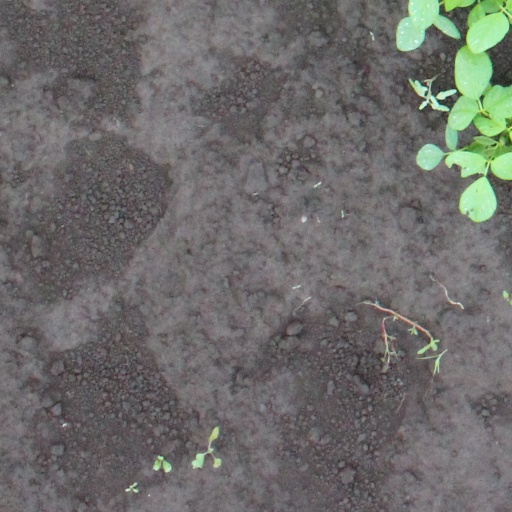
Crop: soybean